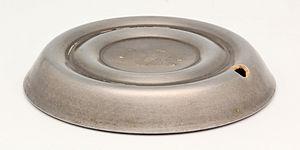
Un anti-monte-lait est un dispositif qui empêche le débordement du lait bouillant.